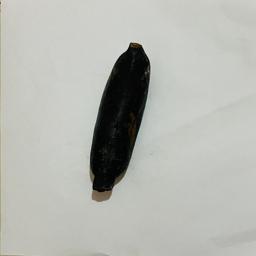
Ripeness: Overripe